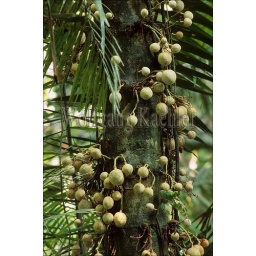
Ecuador,amazon rainforest, rio napo, near coca, rain tree (Local name), fruits on trunk